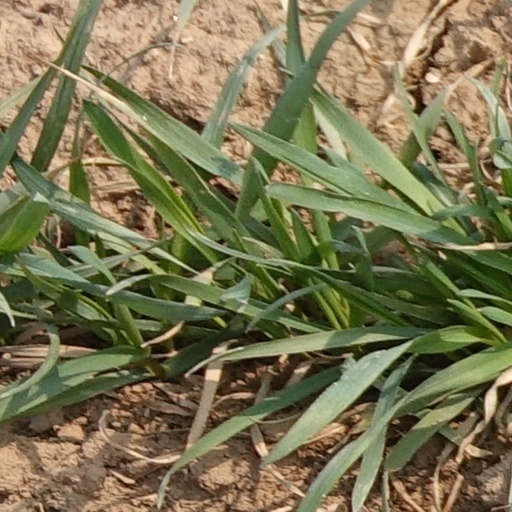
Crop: wheat